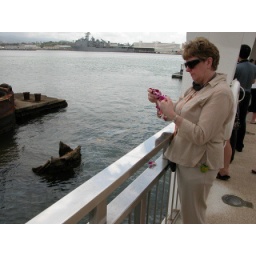
Carleen spreading flowers from a Lai on the water over the USS Arizona Memorial at Pearl Harbor.